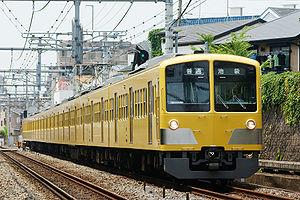
La ligne Seibu Sayama est une courte ligne ferroviaire de la compagnie privée Seibu dans la préfecture de Saitama au Japon. Elle relie la gare de Nishi-Tokorozawa à celle de Seibu-Kyūjō-mae à Tokorozawa. C'est une branche de la ligne Seibu Ikebukuro.
La ligne Seibu Ikebukuro est l'une des 2 lignes ferroviaires principales de la compagnie privée Seibu au Japon. Elle relie la gare d'Ikebukuro à Tokyo à celle d'Agano à Hannō dans la préfecture de Saitama. C'est une ligne avec un fort trafic de trains de banlieue.